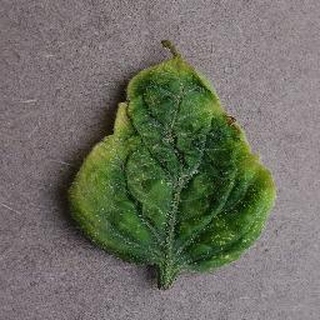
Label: tomato_yellow_leaf_curl_virus